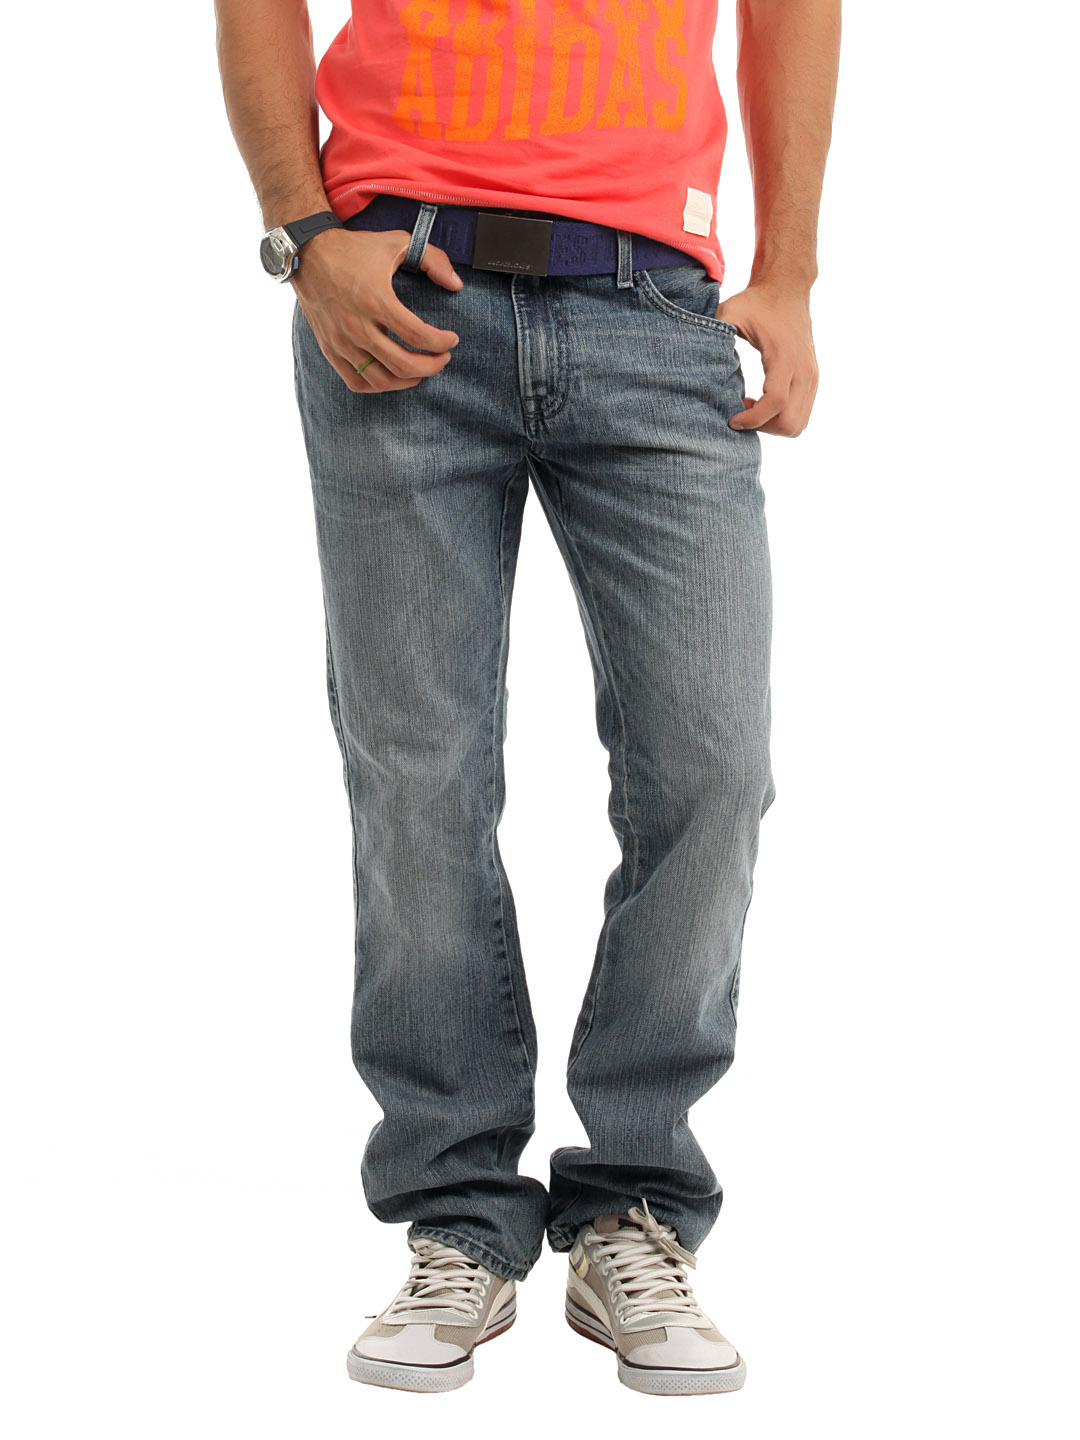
Denizen Men Light Blue Jeans
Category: Apparel / Bottomwear / Jeans
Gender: Men
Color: Blue
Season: Summer 2012
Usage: Casual